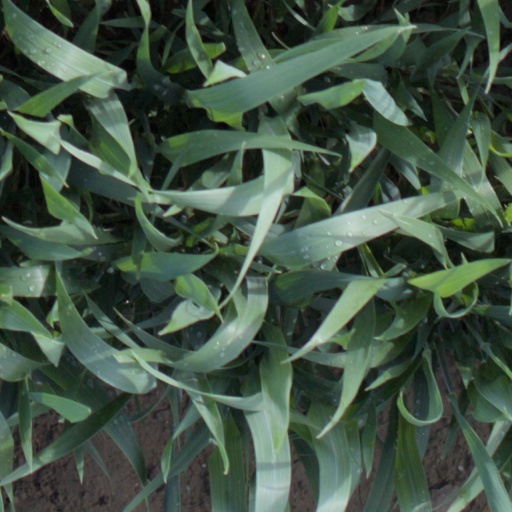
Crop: wheat